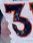
Number: 3